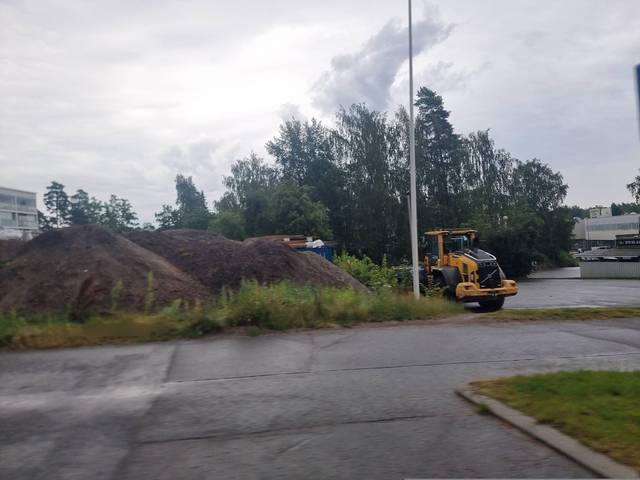
Region: Finland
Coordinates: 60.164, 24.774